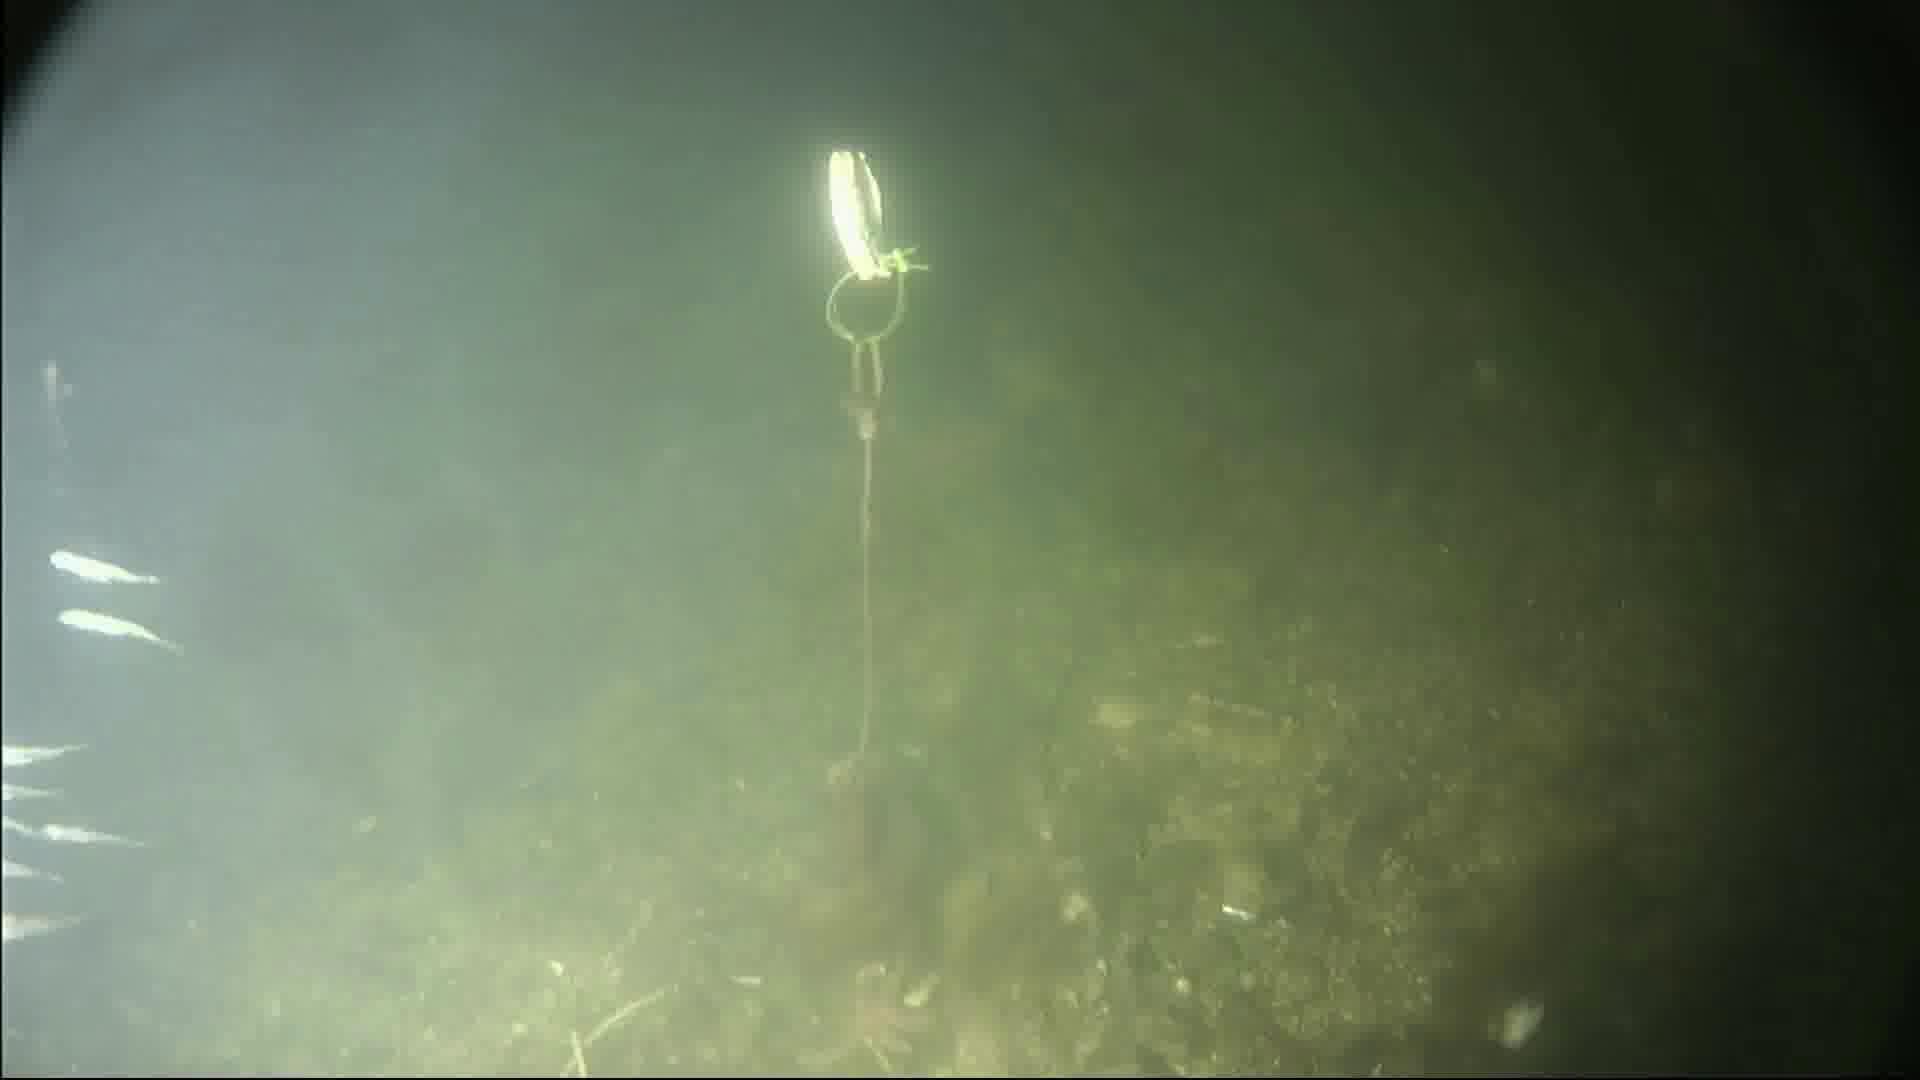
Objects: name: starfish
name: crab
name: small_fish